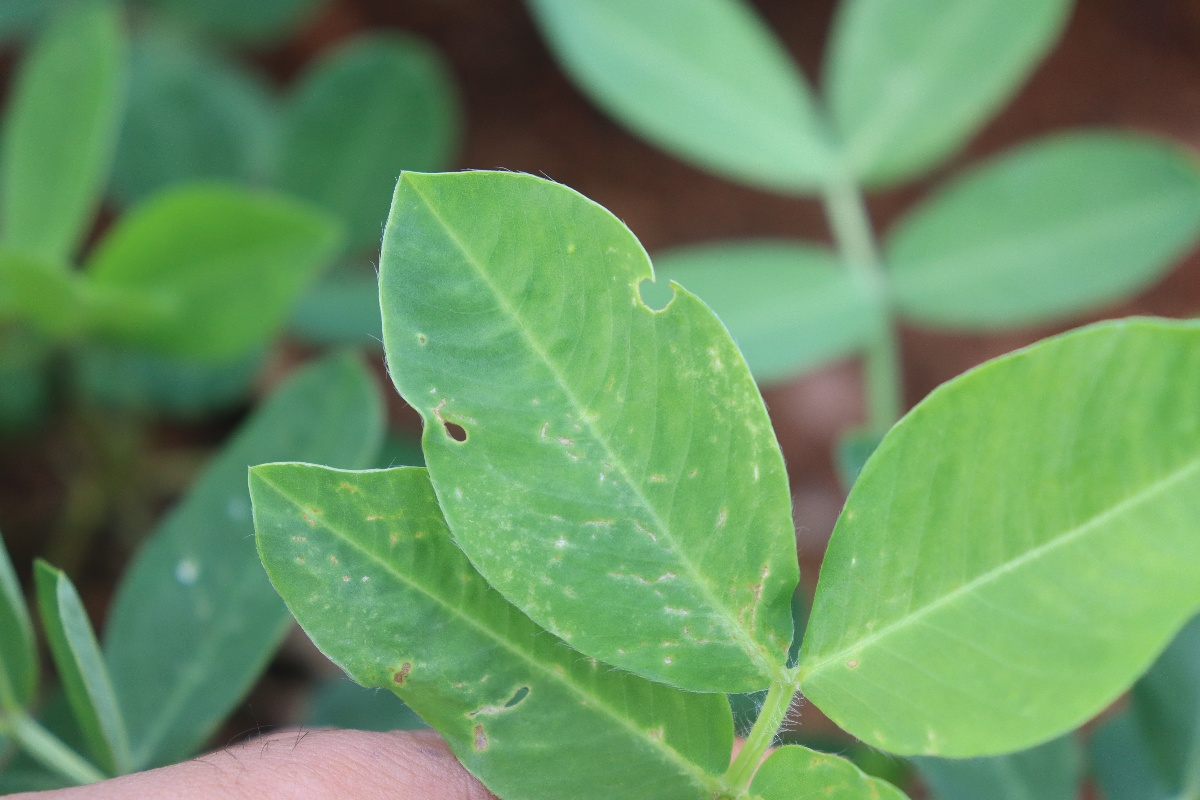
Label: healthy leaf